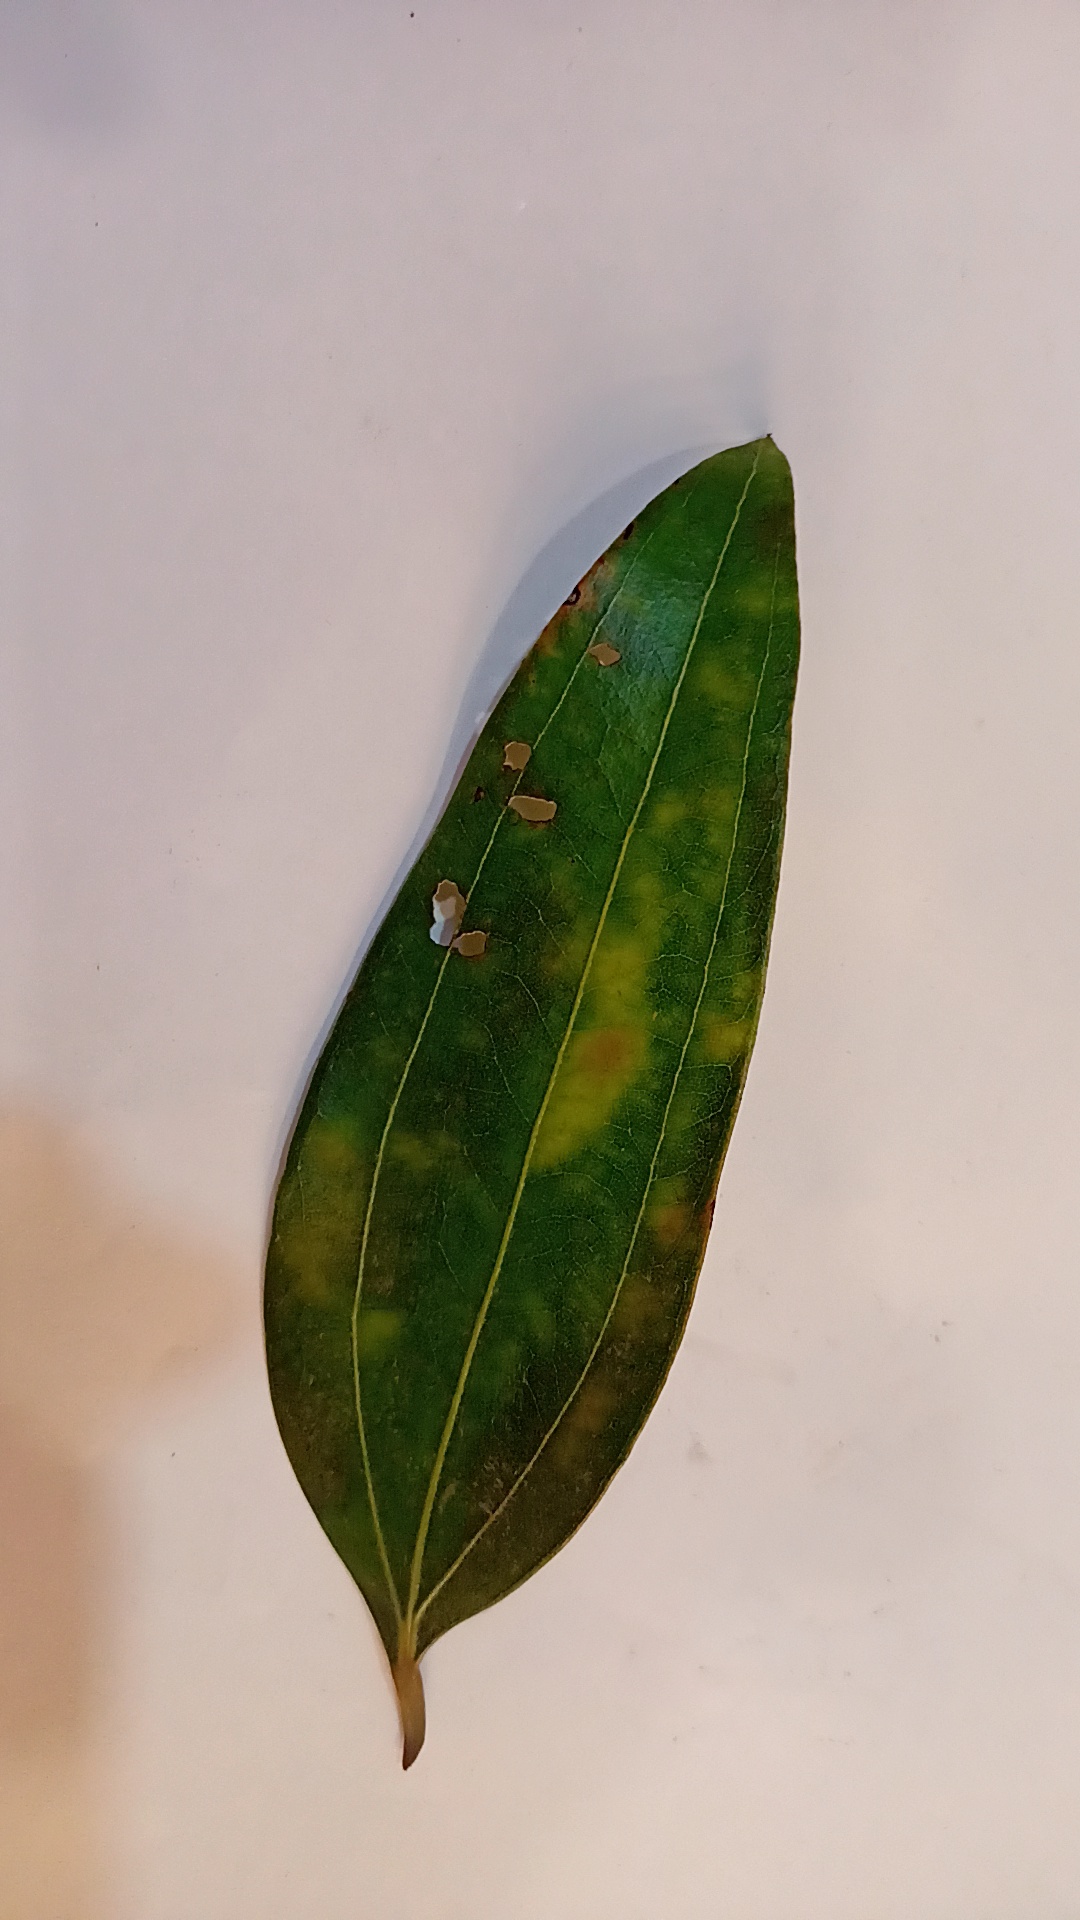
Label: Disease